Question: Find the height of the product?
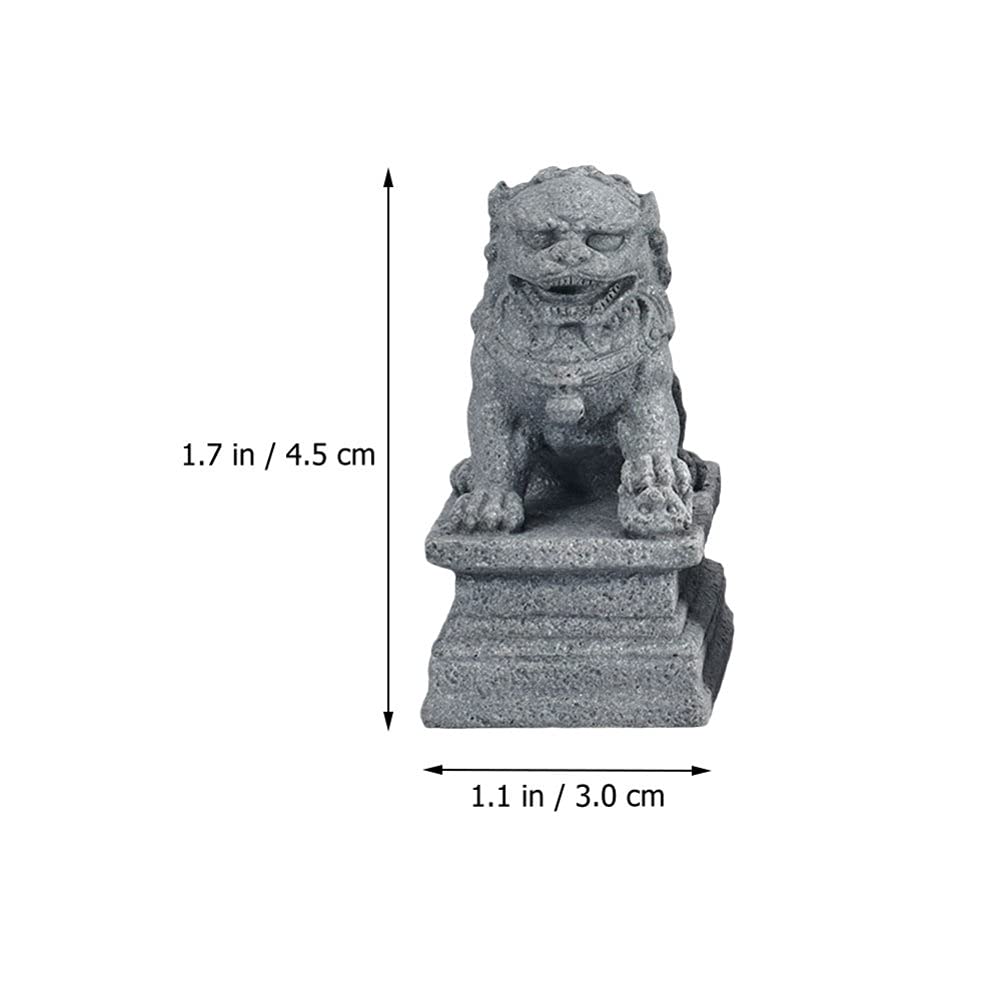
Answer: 1.77 inch